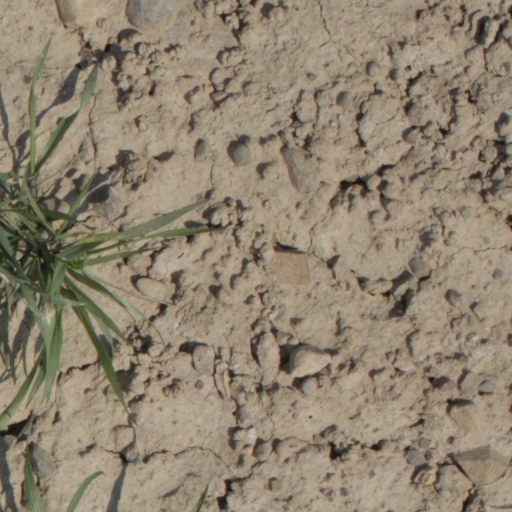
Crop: wheat